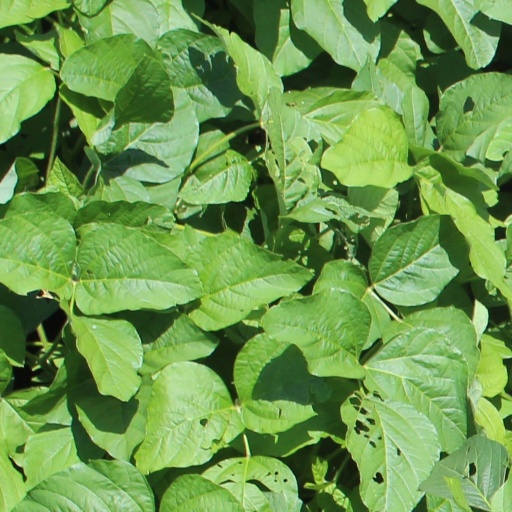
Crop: soybean